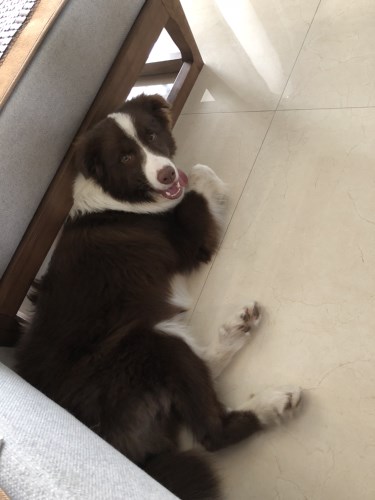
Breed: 2594-n000109-Border_collie